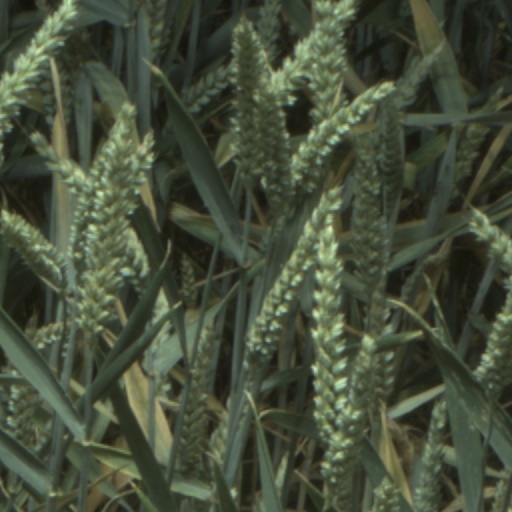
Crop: wheat